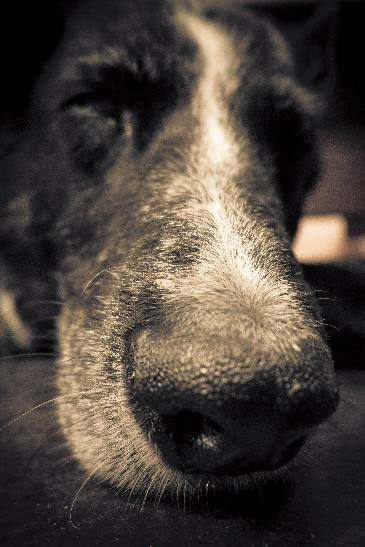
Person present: No